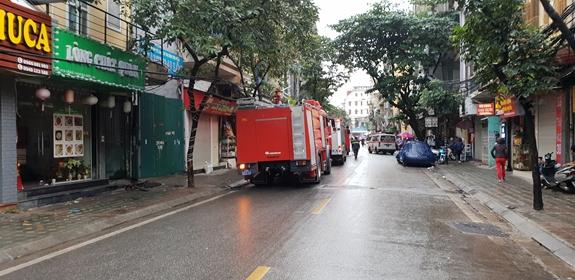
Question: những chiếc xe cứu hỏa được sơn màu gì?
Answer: những chiếc xe cứu hỏa được sơn màu đỏ